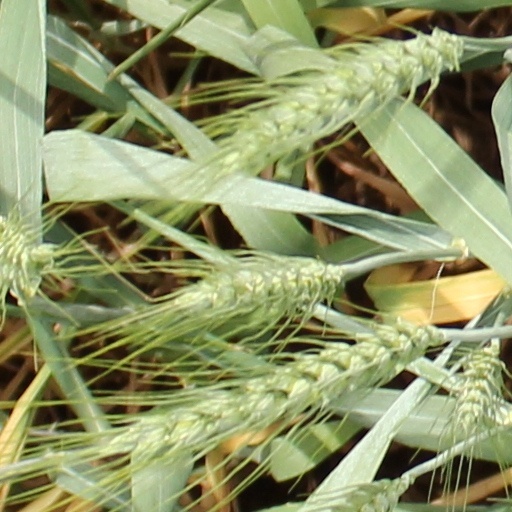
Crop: wheat